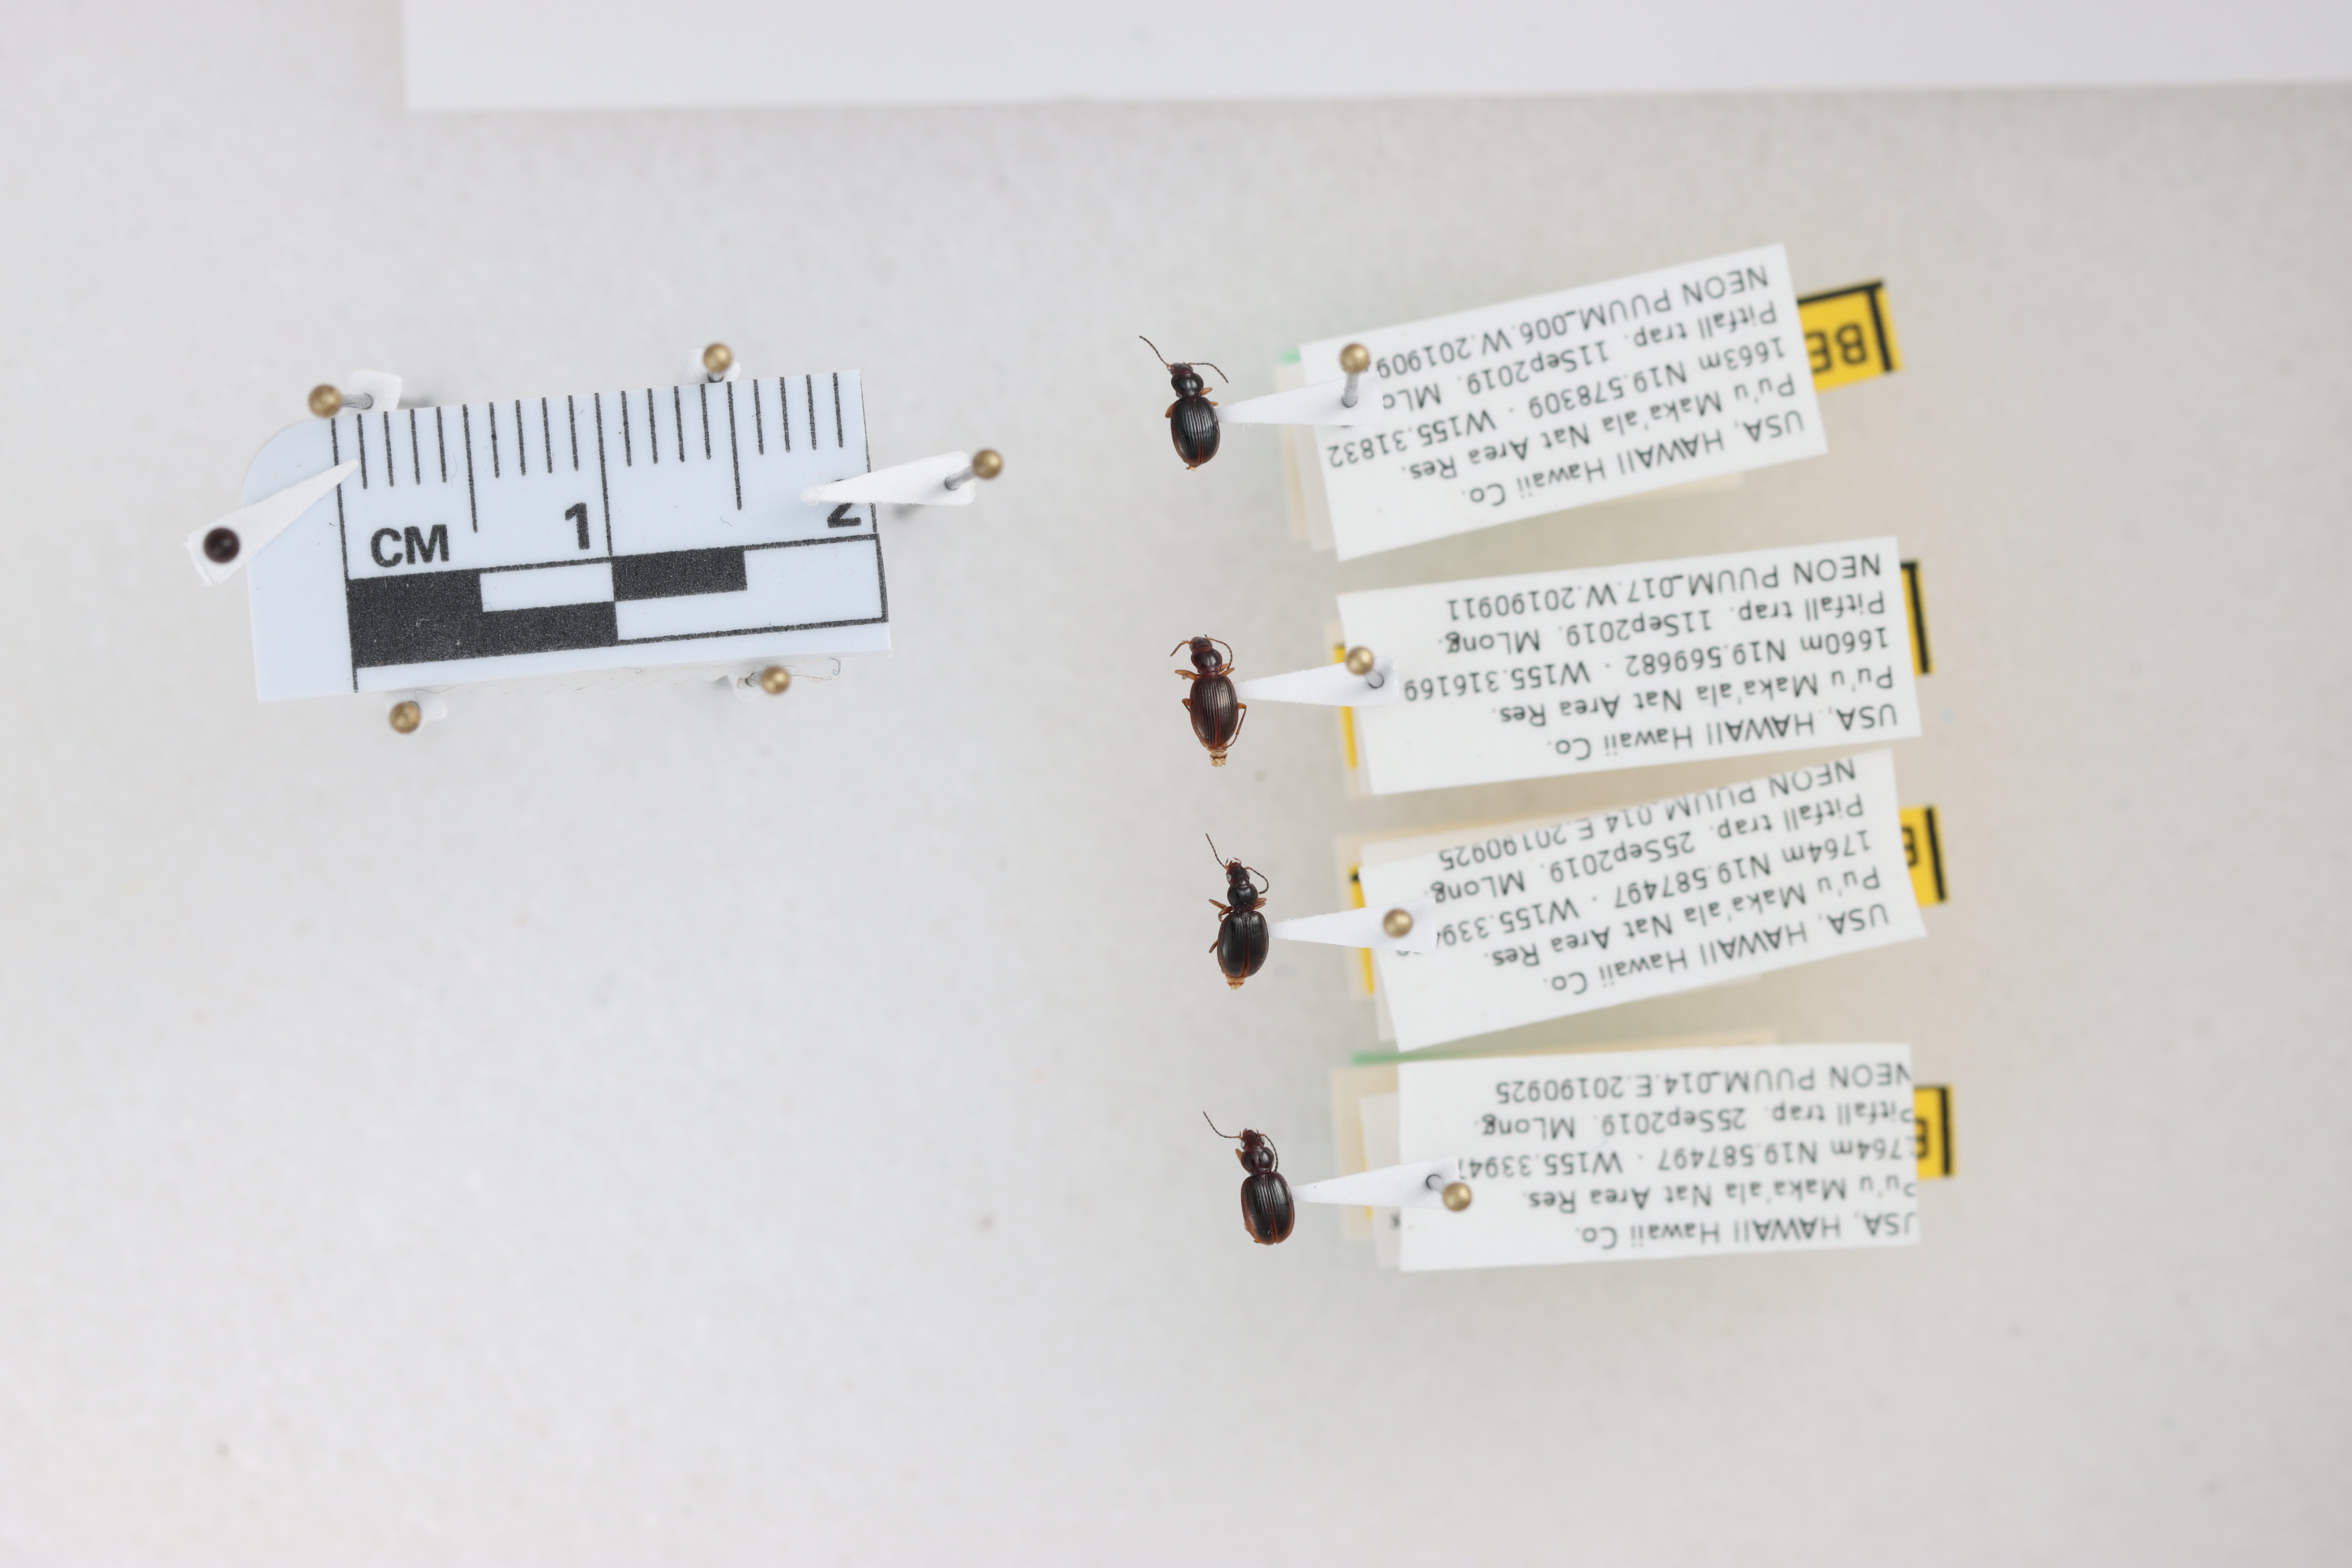
Beetle 1 — elytra length: 0.251 cm, elytra max width: 0.179 cm, basal pronotum width: 0.074 cm

Beetle 2 — elytra length: 0.262 cm, elytra max width: 0.179 cm, basal pronotum width: 0.075 cm

Beetle 3 — elytra length: 0.231 cm, elytra max width: 0.184 cm, basal pronotum width: 0.075 cm

Beetle 4 — elytra length: 0.26 cm, elytra max width: 0.193 cm, basal pronotum width: 0.079 cm